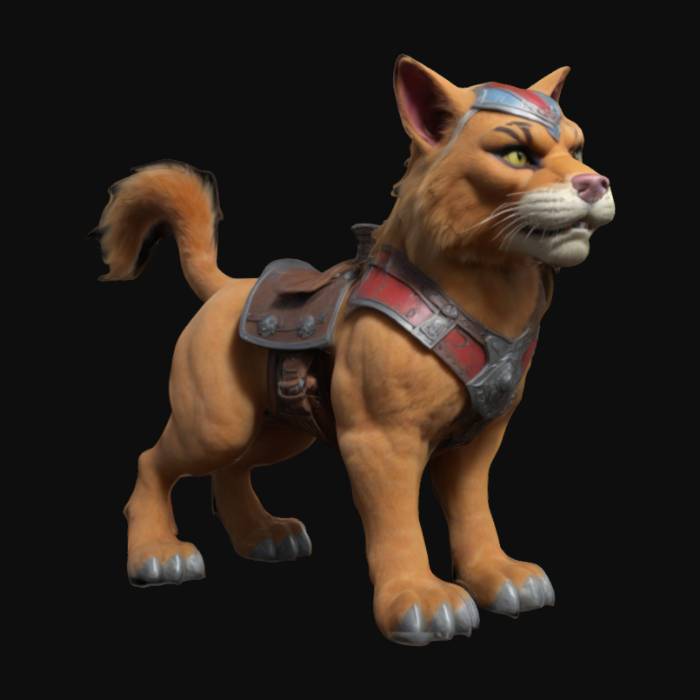
미적 점수 (1~10점): 4